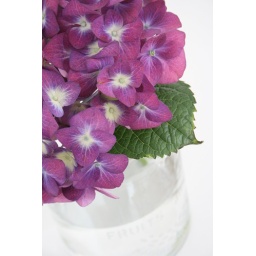
fresh pink flowers in our kitchen